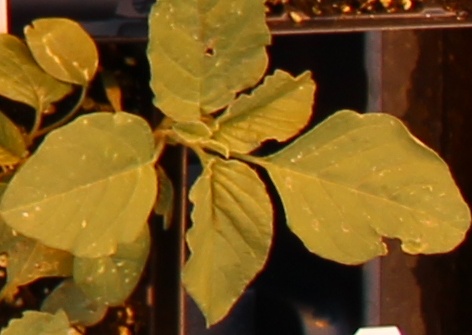
Label: Palmer Amaranth